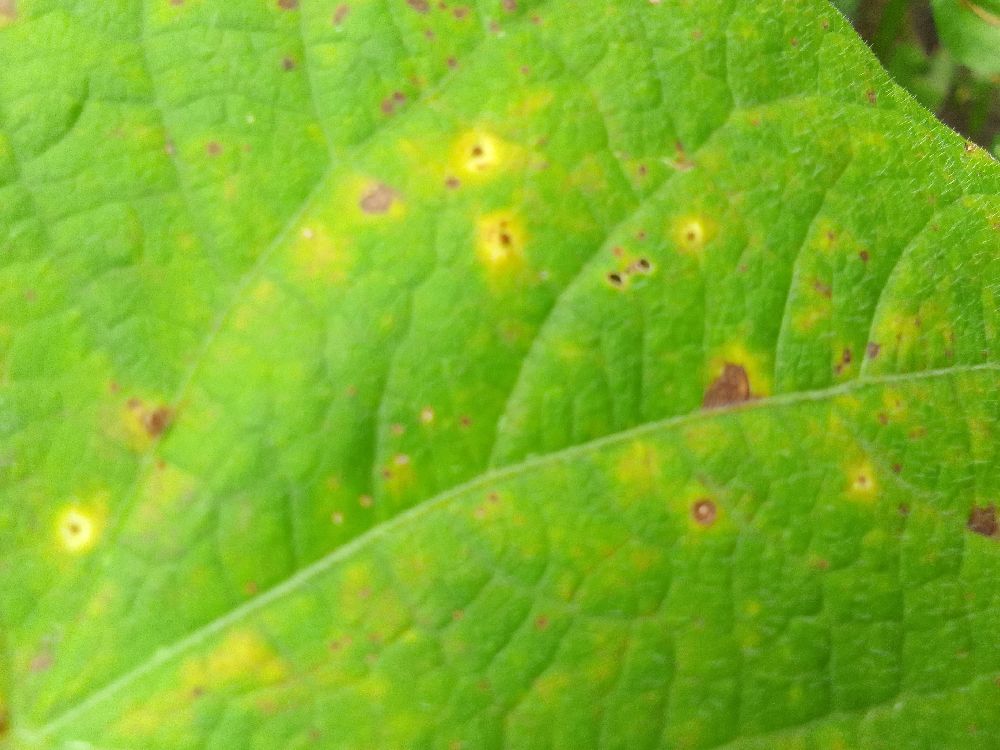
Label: rust